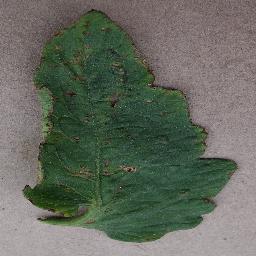
Label: Tomato___Bacterial_spot